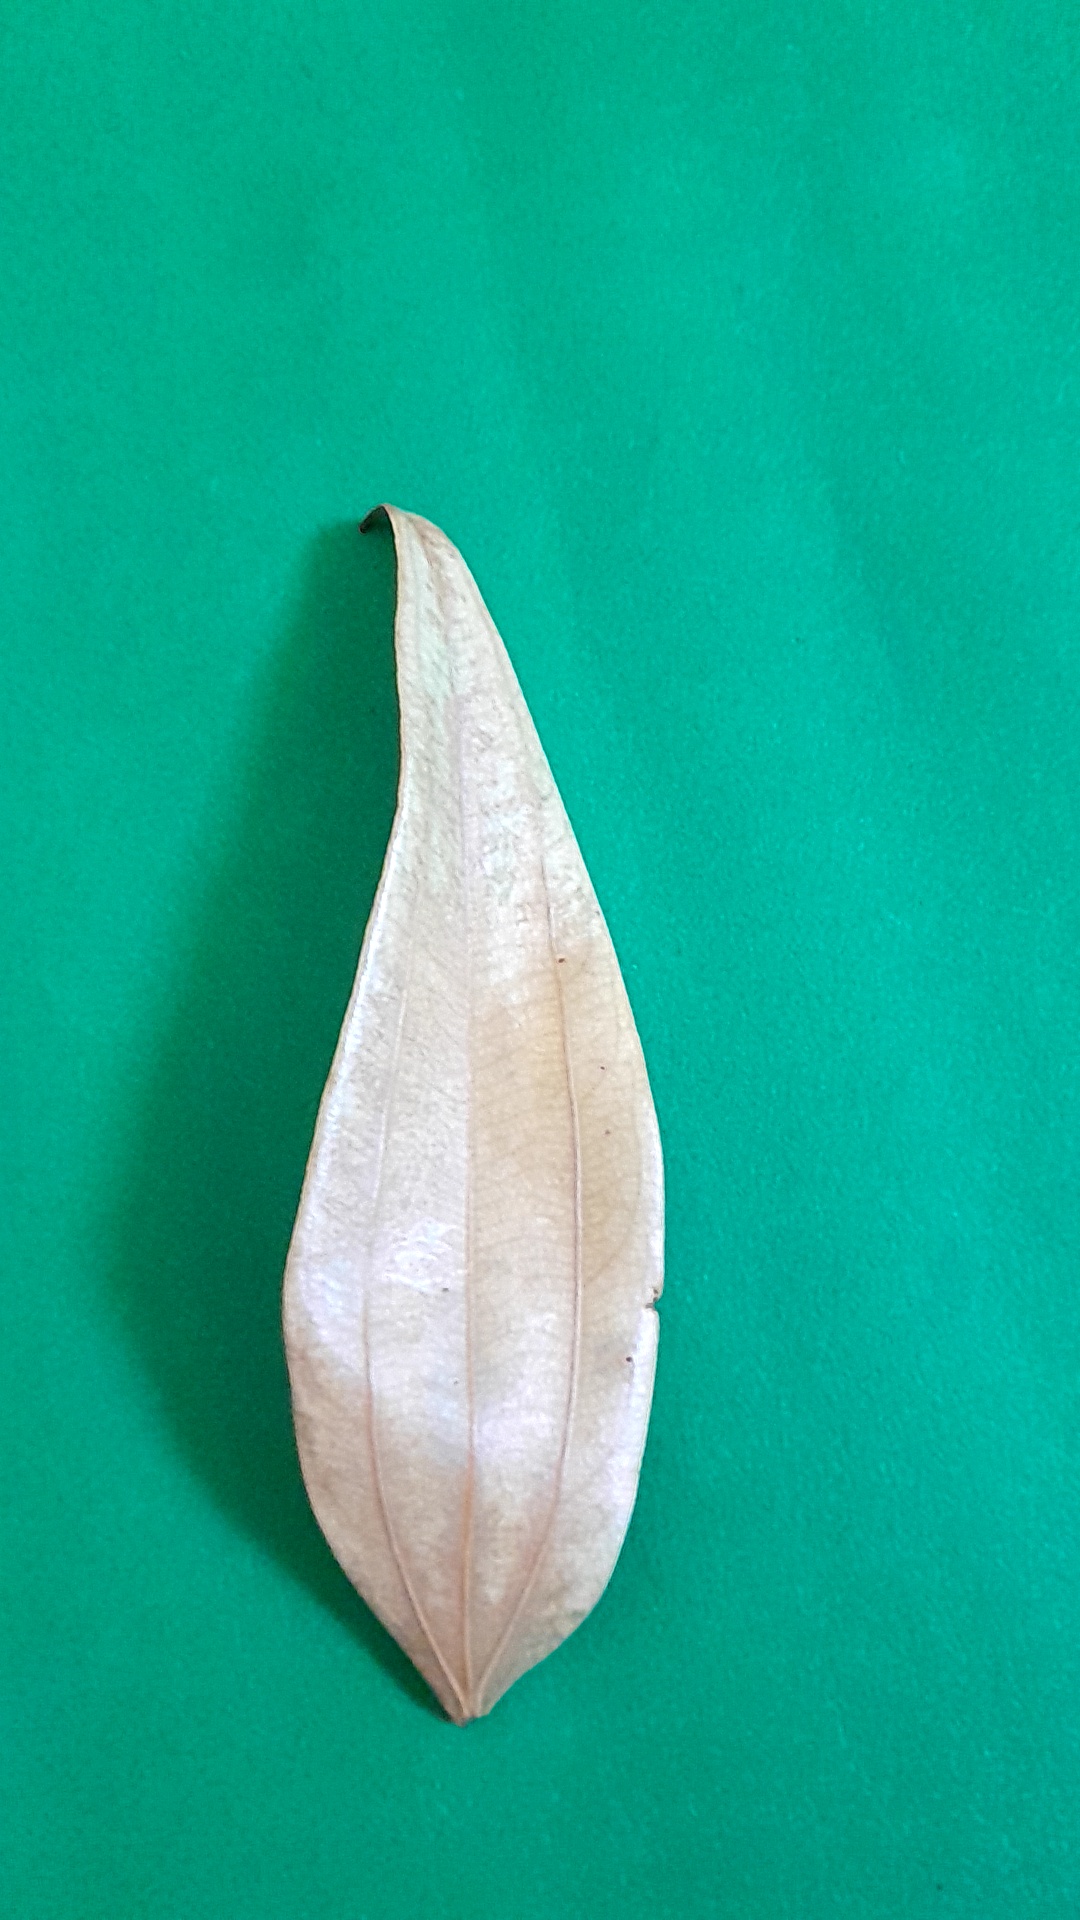
Label: Dry Leaf